Saw Mill River

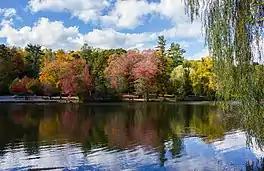
Woodlands Lake in Greenburgh

A mile past the town line, the river and its eponymous parkway pass the village of Pleasantville to the east. There the river crosses under the parkway to flow on its west, then crosses and recrosses at the Pleasantville Road (State Route 117) exit. Both make a long turn to the southeast and then back to the southwest around Graham Hills County Park, where it receives Nanny Hagen Brook from the east, before crossing back to the parkway's west in the flood plain around the base of the hills as road, river and rail pass the unincorporated hamlets of Thornwood, and Hawthorne, where the Harlem Line turns to the south.